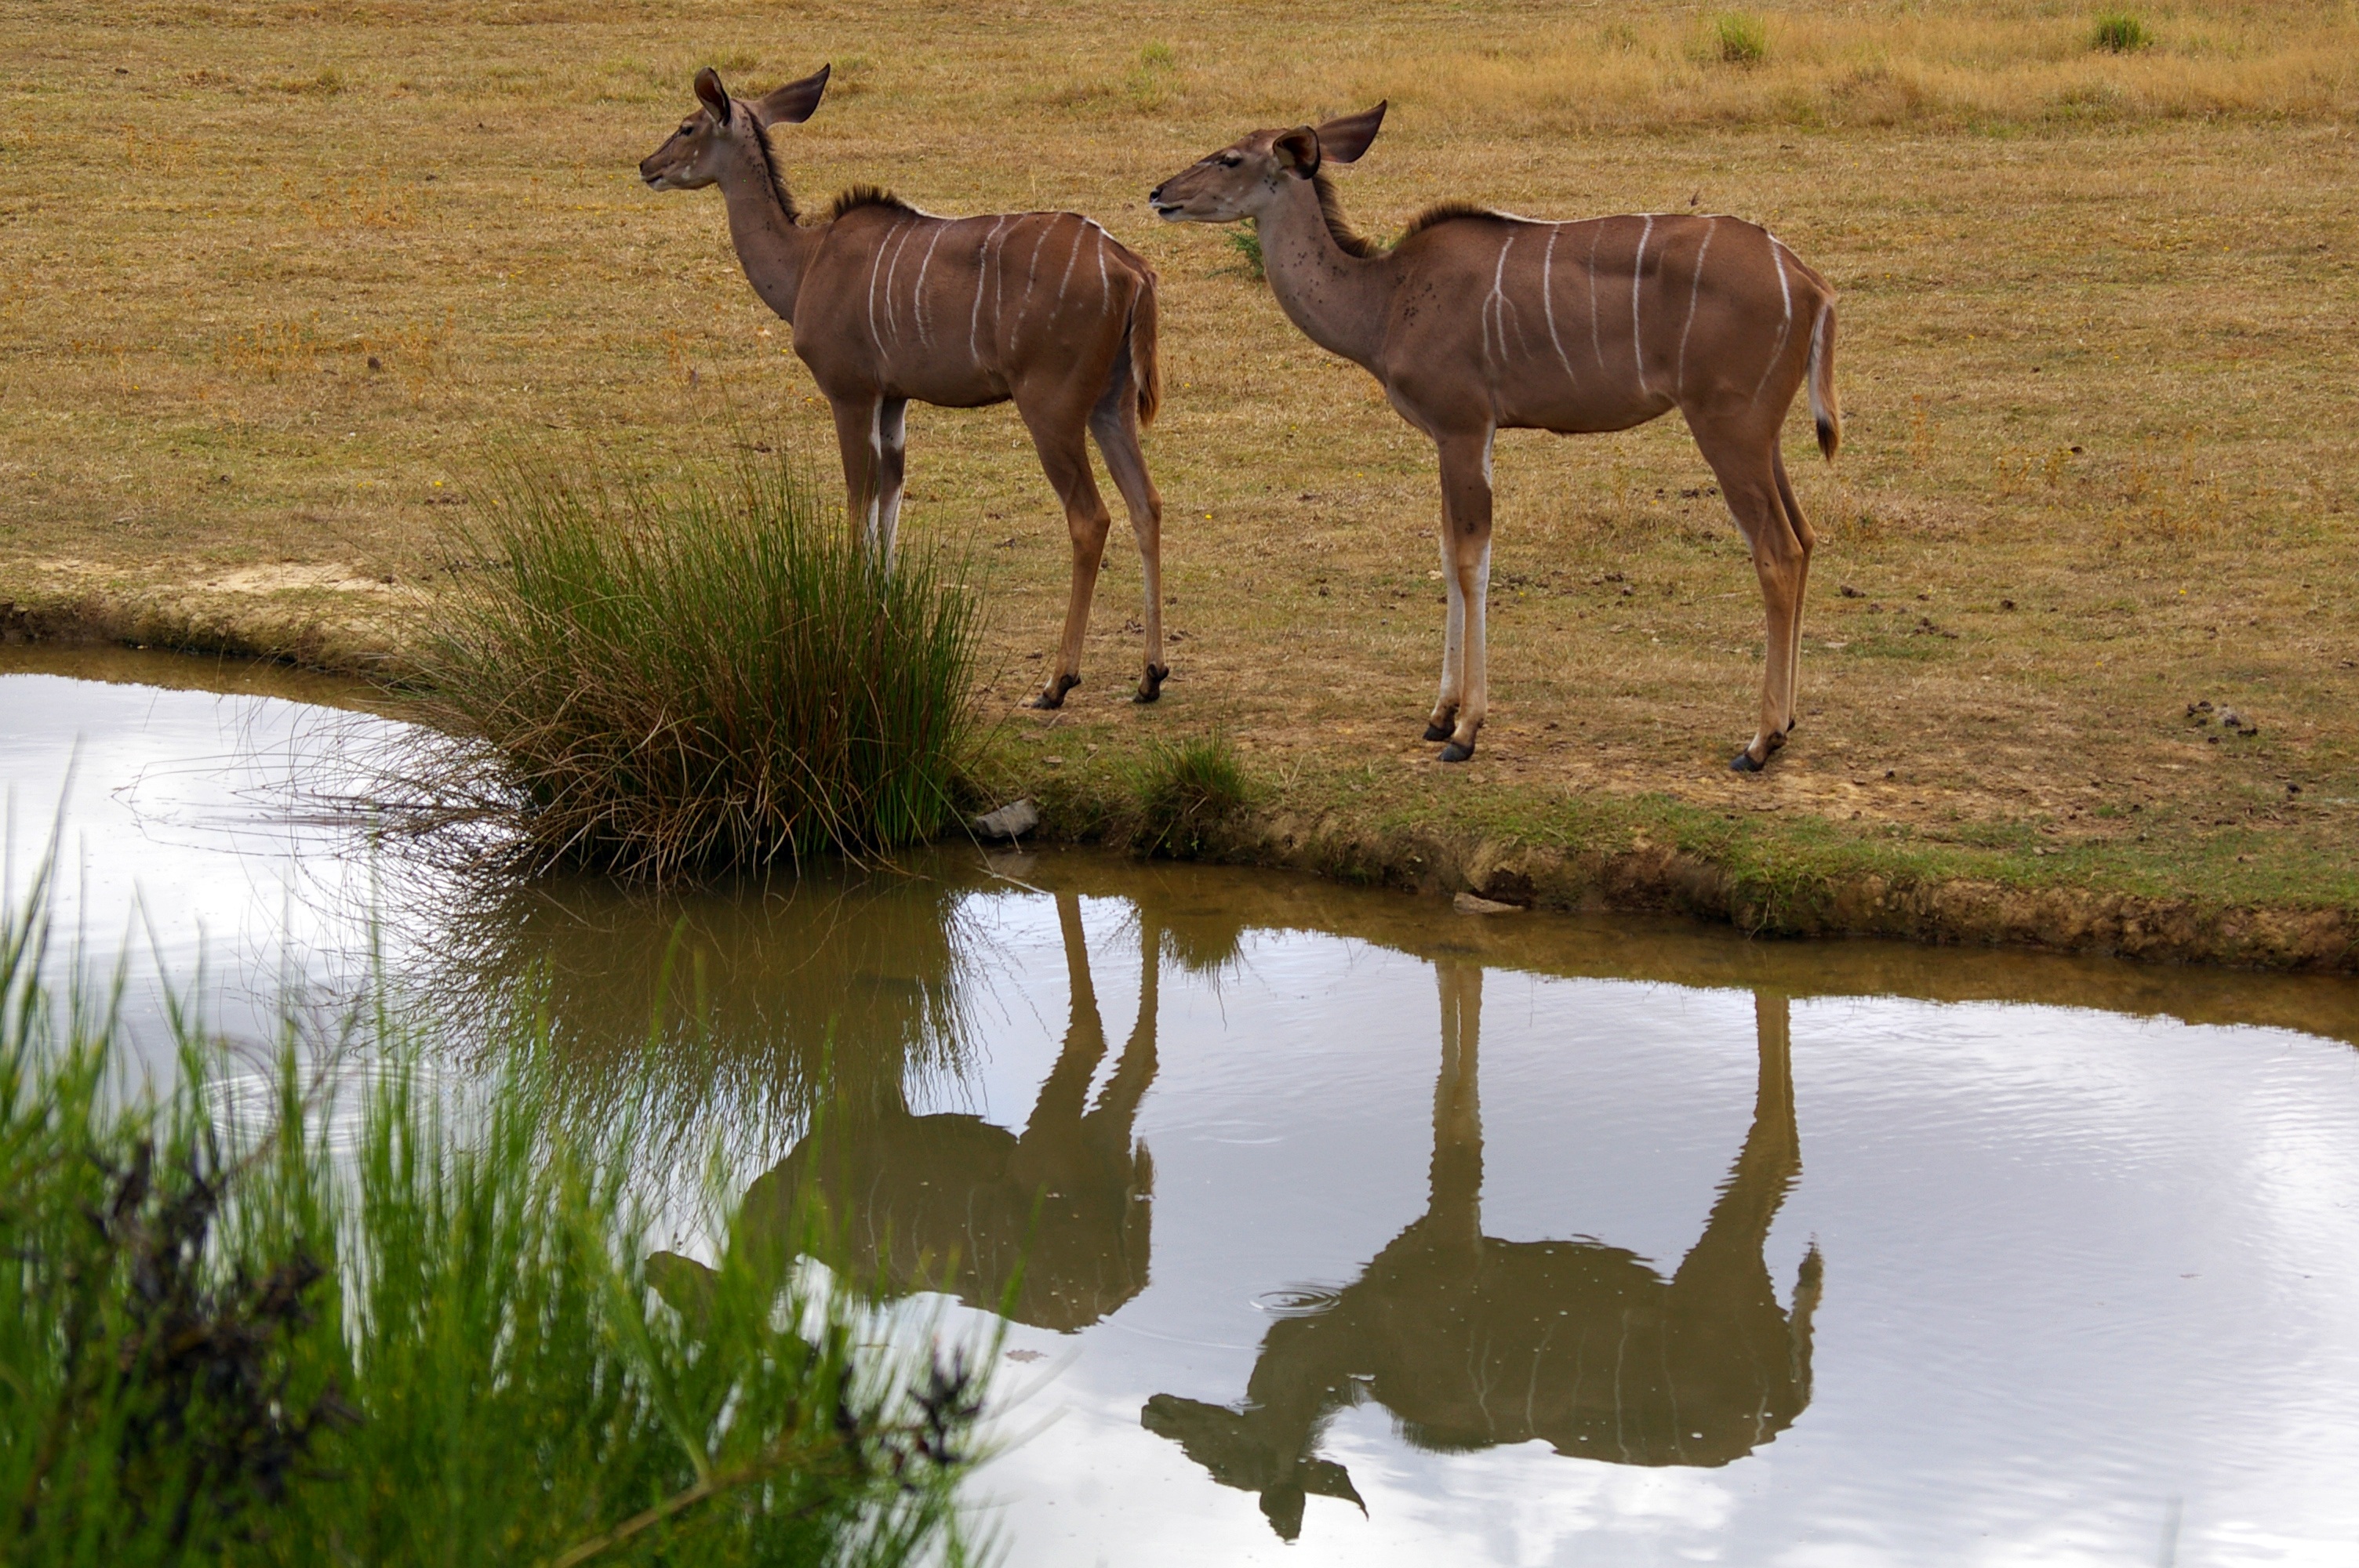
tree, water, nature, animal, cute, river, summer, pond, wildlife, wild, zoo, reflection, herd, grazing, park, mammal, fauna, savanna, wild animal, family, colors, animals, vertebrate, safari, visit, brittany, branf r, animal park, water plan